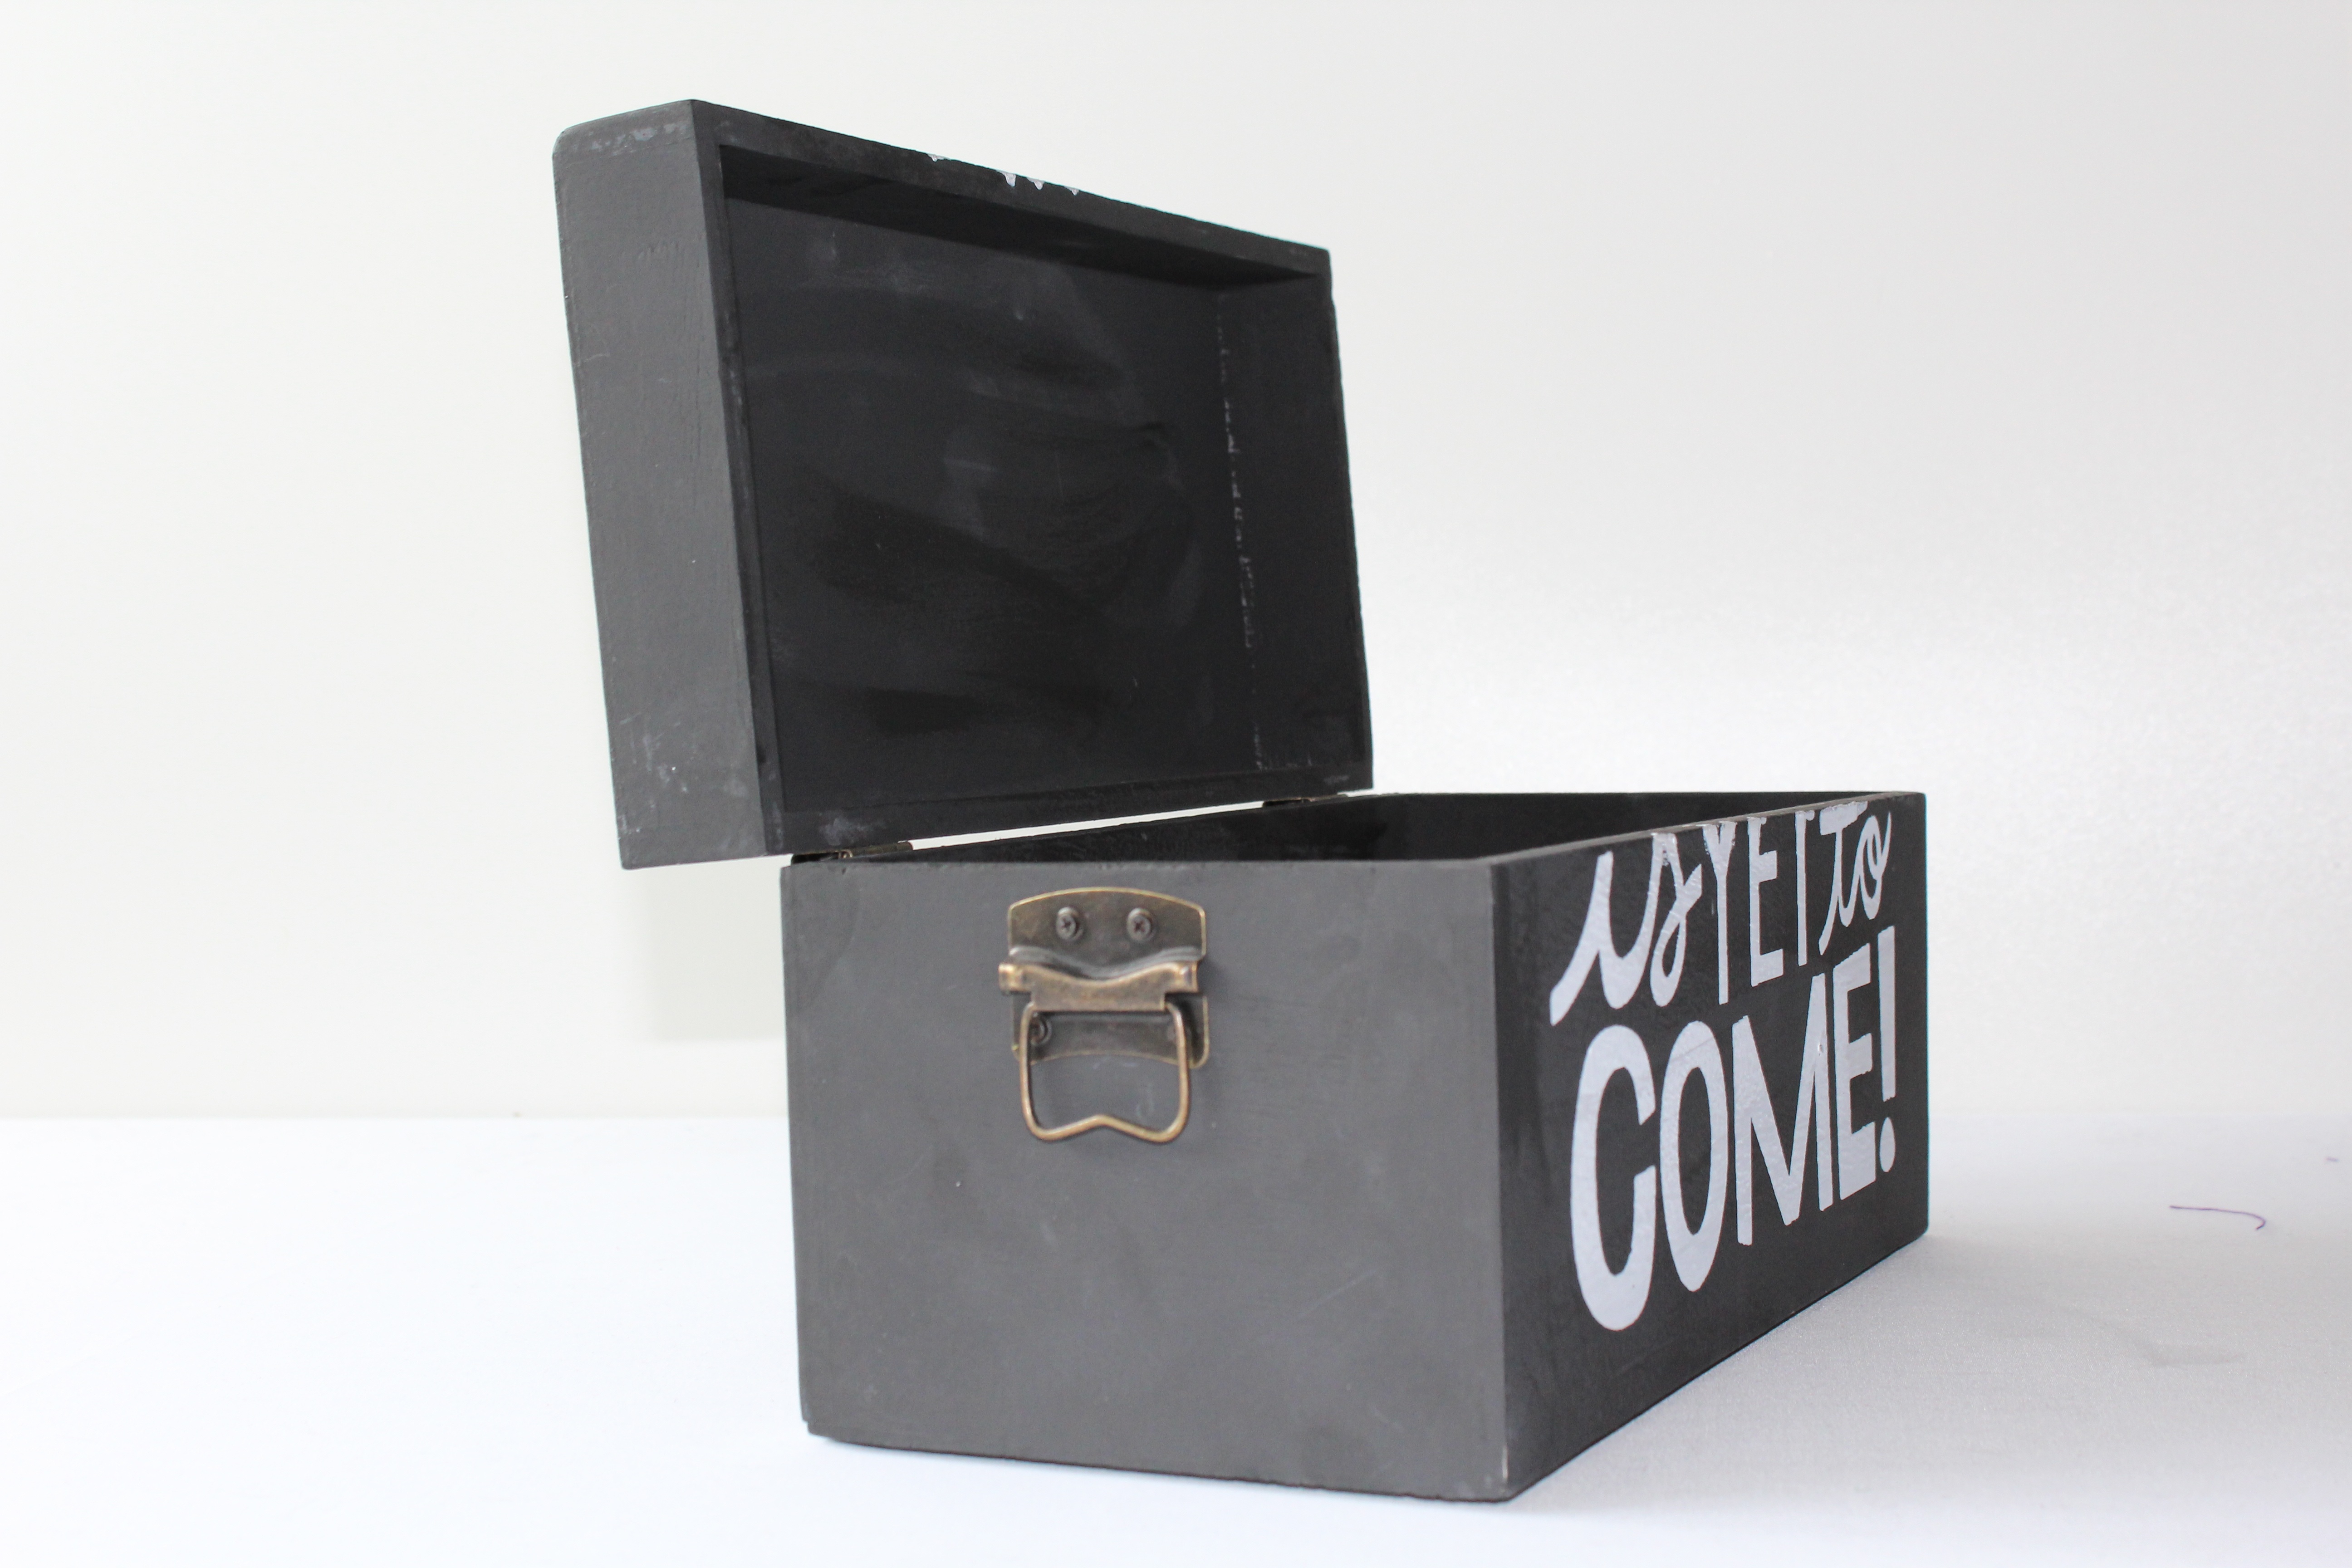
open, leather, empty, box, black, brand, rectangle, boxes, fashion accessory, out of the box